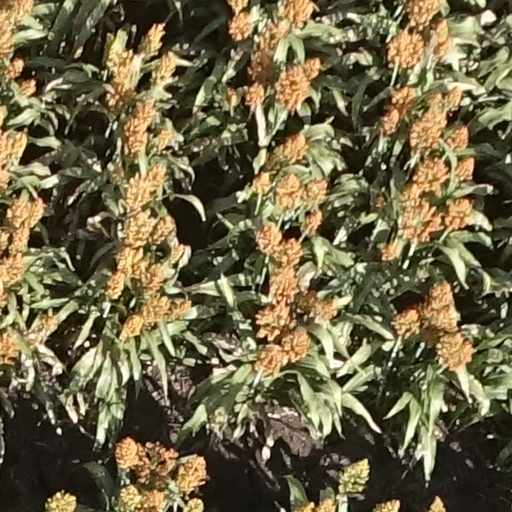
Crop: sorghum